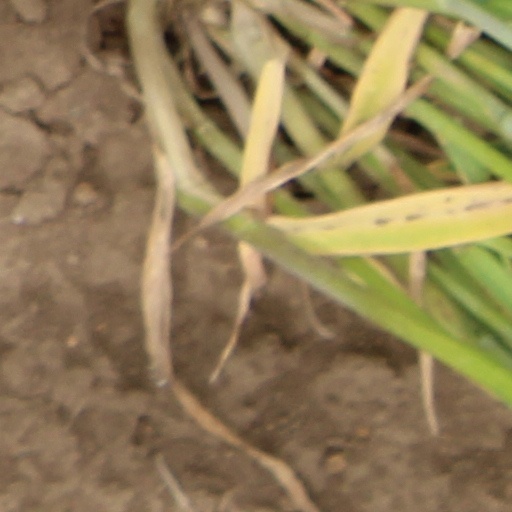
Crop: wheat